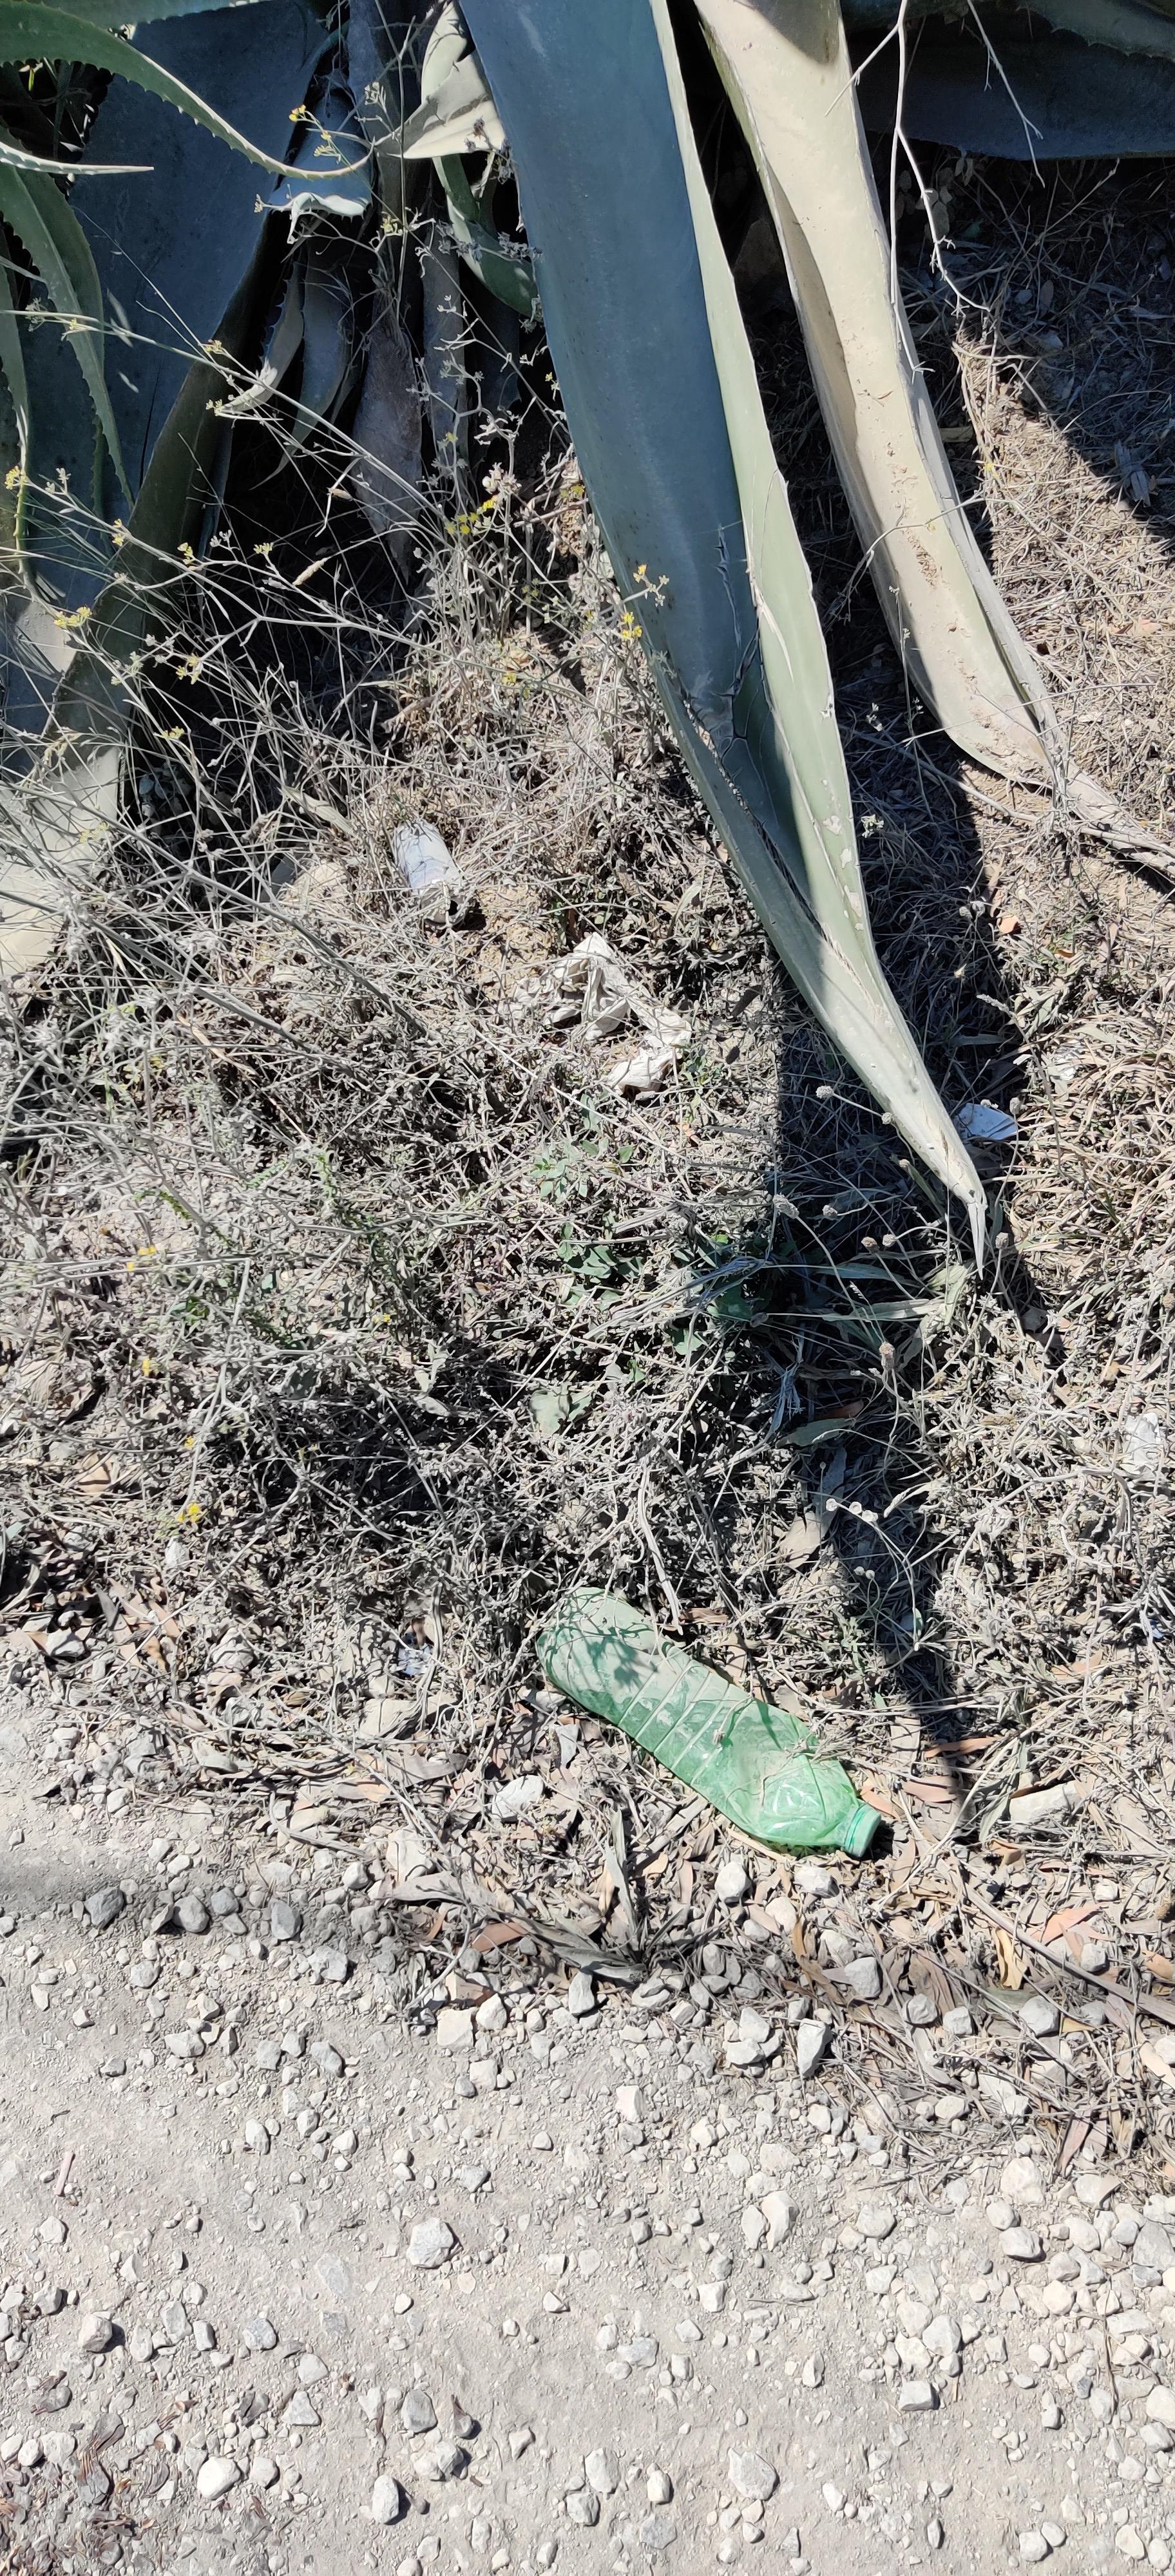
Object: Drink can (Can)

Object: Plastic film (Plastic bag & wrapper)

Object: Unlabeled litter (Unlabeled litter)

Object: Clear plastic bottle (Bottle)

Object: Plastic bottle cap (Bottle cap)